Zaozhuang

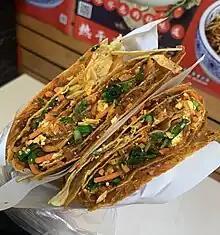
Zaozhuang Vegetable Pancake

Zaozhuang and Zaozhuang West are stops on both the Beijing-Shanghai high-speed railway and the Beijing-Shanghai (Jinghu) railway. Since 15 May 2016, the Zaolin railway (from Zaozhuang West to Linyi) has connected the city with the Yanri railway.